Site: brandenburg
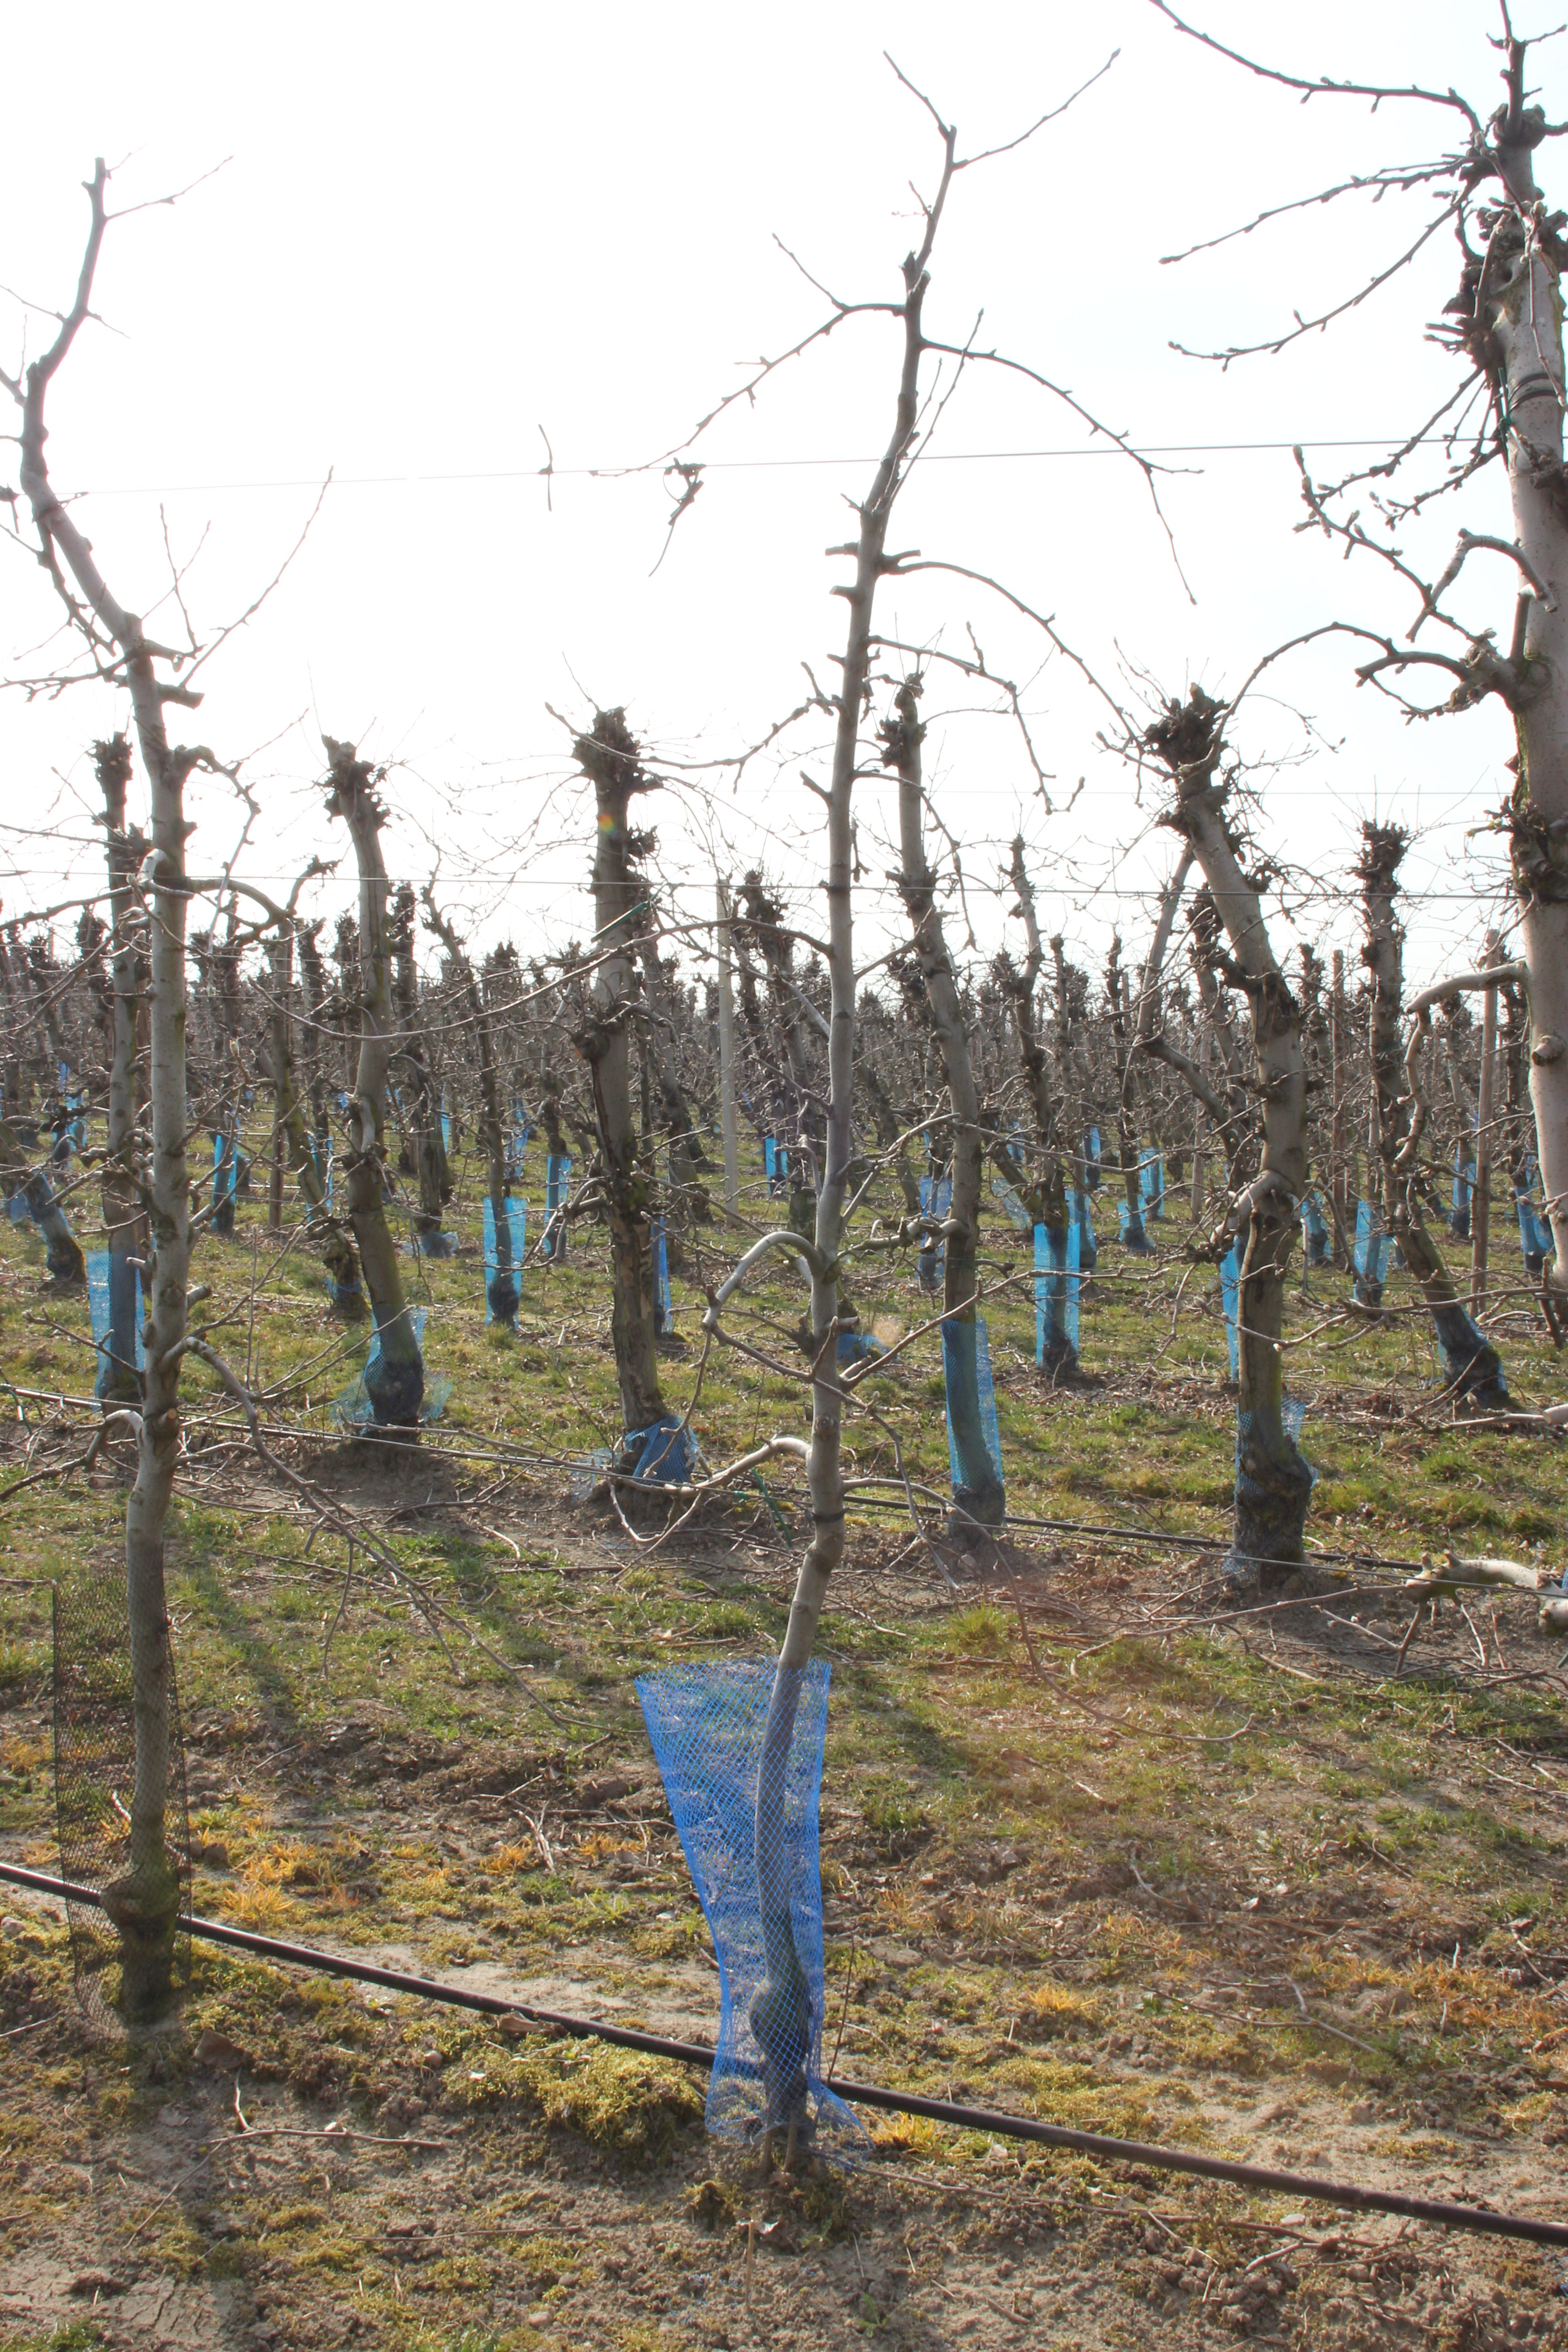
Growth stage (BBCH 03): Bud development